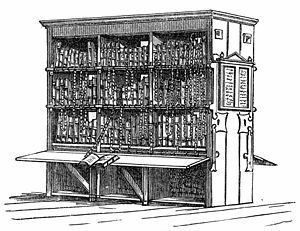
Bogreol
Bogreoler − bogskabe, boghylder − er møbler eller inventar hvis hovedformål er opbevaring af bøger, men anvendes ofte også til andre formål, for eksempel til opstilling eller udstilling af fotografier, medaljer, keramikgenstande eller anden pynt.